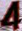
Number: 4